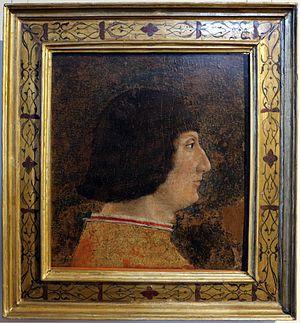
Zanetto Bugatto est un peintre italien portraitiste du XVᵉ siècle, qui a été actif dans le nord de l'Italie entre 1458 et 1474.